Albert Tessier

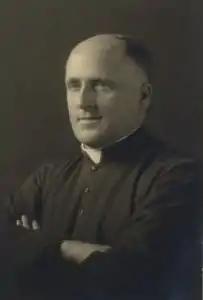
Albert Tessier,

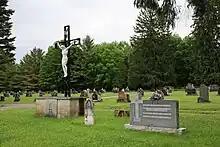
Sainte-Anne-de-la-Pérade cemetery, tombstone Mgr Albert Tessier (1895-1976), Mgr. F. X. St-Arnaud (1902-1988), Canon C. H. Lapointe (1909-1997), Jean-Claude Chevalier (1926-2014)

Albert Tessier (; March 6, 1895 – September 13, 1976) was a French-speaking Canadian priest, historian and a film maker.